2010 Summer Youth Olympics

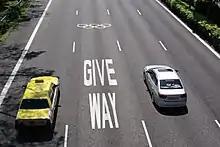
A Youth Olympic Lane along the Ayer Rajah Expressway in the direction of Tuas, near the National University of Singapore. These lanes were used by vehicles ferrying YOG athletes, and these vehicles must be given way to.

Eighteen competition venues were used at the Games. Events took place at 11 pre-existing venues, one new venue (the Singapore Turf Club Riding Centre), and six temporary venues that will be removed following the Games. Twelve venues were also set aside for training purposes. Certain venues such as the Singapore Indoor Stadium and The Float@Marina Bay were temporarily converted to host sports events, while Kallang Field was upgraded to be able to host the archery competition. The Float@Marina Bay, a floating stage, was the main stadium for the Games. Capable of seating 25,000 spectators, it hosted the opening ceremony on 14 August, was a venue for the cycling event, and also hosted the closing ceremony held on 26 August 2010.